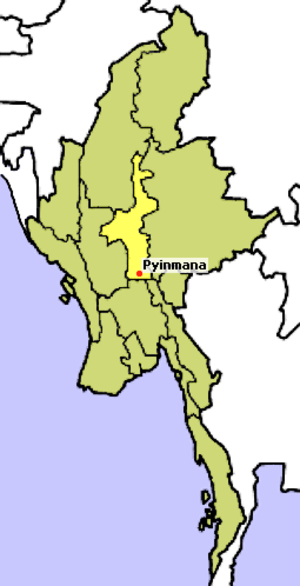
Position de Pyinmana dans le district de Mandalay